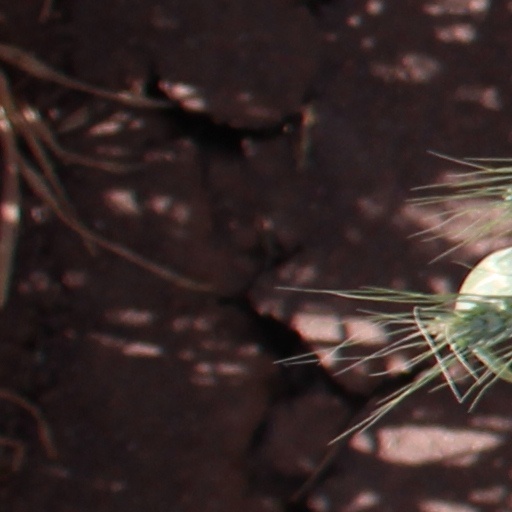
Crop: wheat